Against a Crooked Sky

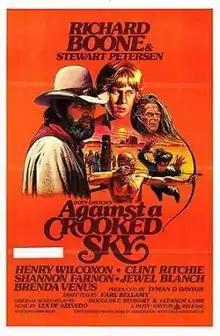
Theatrical release poster

Against a Crooked Sky is a 1975 American Western film directed by Earl Bellamy, starring Richard Boone, Stewart Petersen, and Henry Wilcoxon.